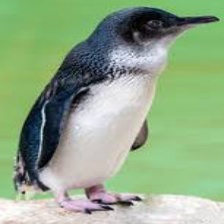
Species: FAIRY PENGUIN
Scientific name: EUDYPTULA MINOR
ImageNet parent category: king_penguin